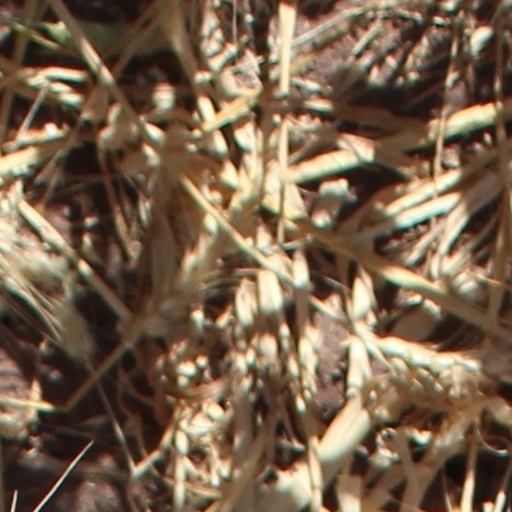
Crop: wheat